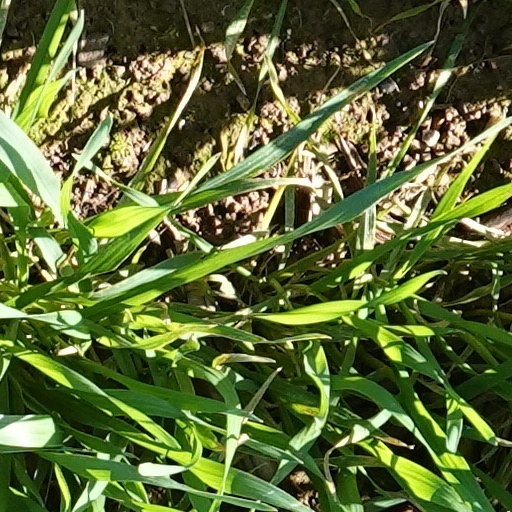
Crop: wheat